Seabrook, Texas

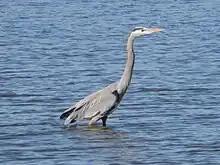
A heron on the water in Seabrook

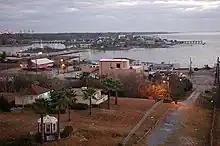
Photo of Seabrook taken from the Kemah bridge. Waterfront and fish markets in the foreground, lower Todville in the middle, Seabrook residential area in the background.

There are of continuous trails from Hammer Street to Galveston Bay at Pine Gully Park, where the Lucky Trails Marathon is run in March. The trail system was built from crushed granite, which connects most of the city's parks, including Robinson and Pine Gully Parks. The trail system traverses habitats for a wide variety of wildlife.